John C. Persons

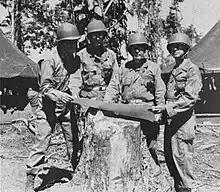
Persons discussing the situation over the map with his officers at New Guinea in July 1944.

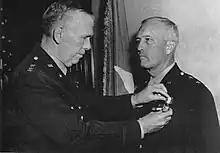
Persons receives Army Distinguished Service Medal from Chief of Staff, General George C. Marshall for his service with 31st Infantry Division at New Guinea at his retirement ceremony on January 1, 1945.

Persons and his division arrived in Oro Bay, New Guinea on April 24, 1944, and engaged in amphibious training prior to entering combat. In early July, parts of the 31st Division were ordered to Aitape, New Guinea, where it took part in the general offensive launched July 13, including the bloody Battle of Driniumor River.